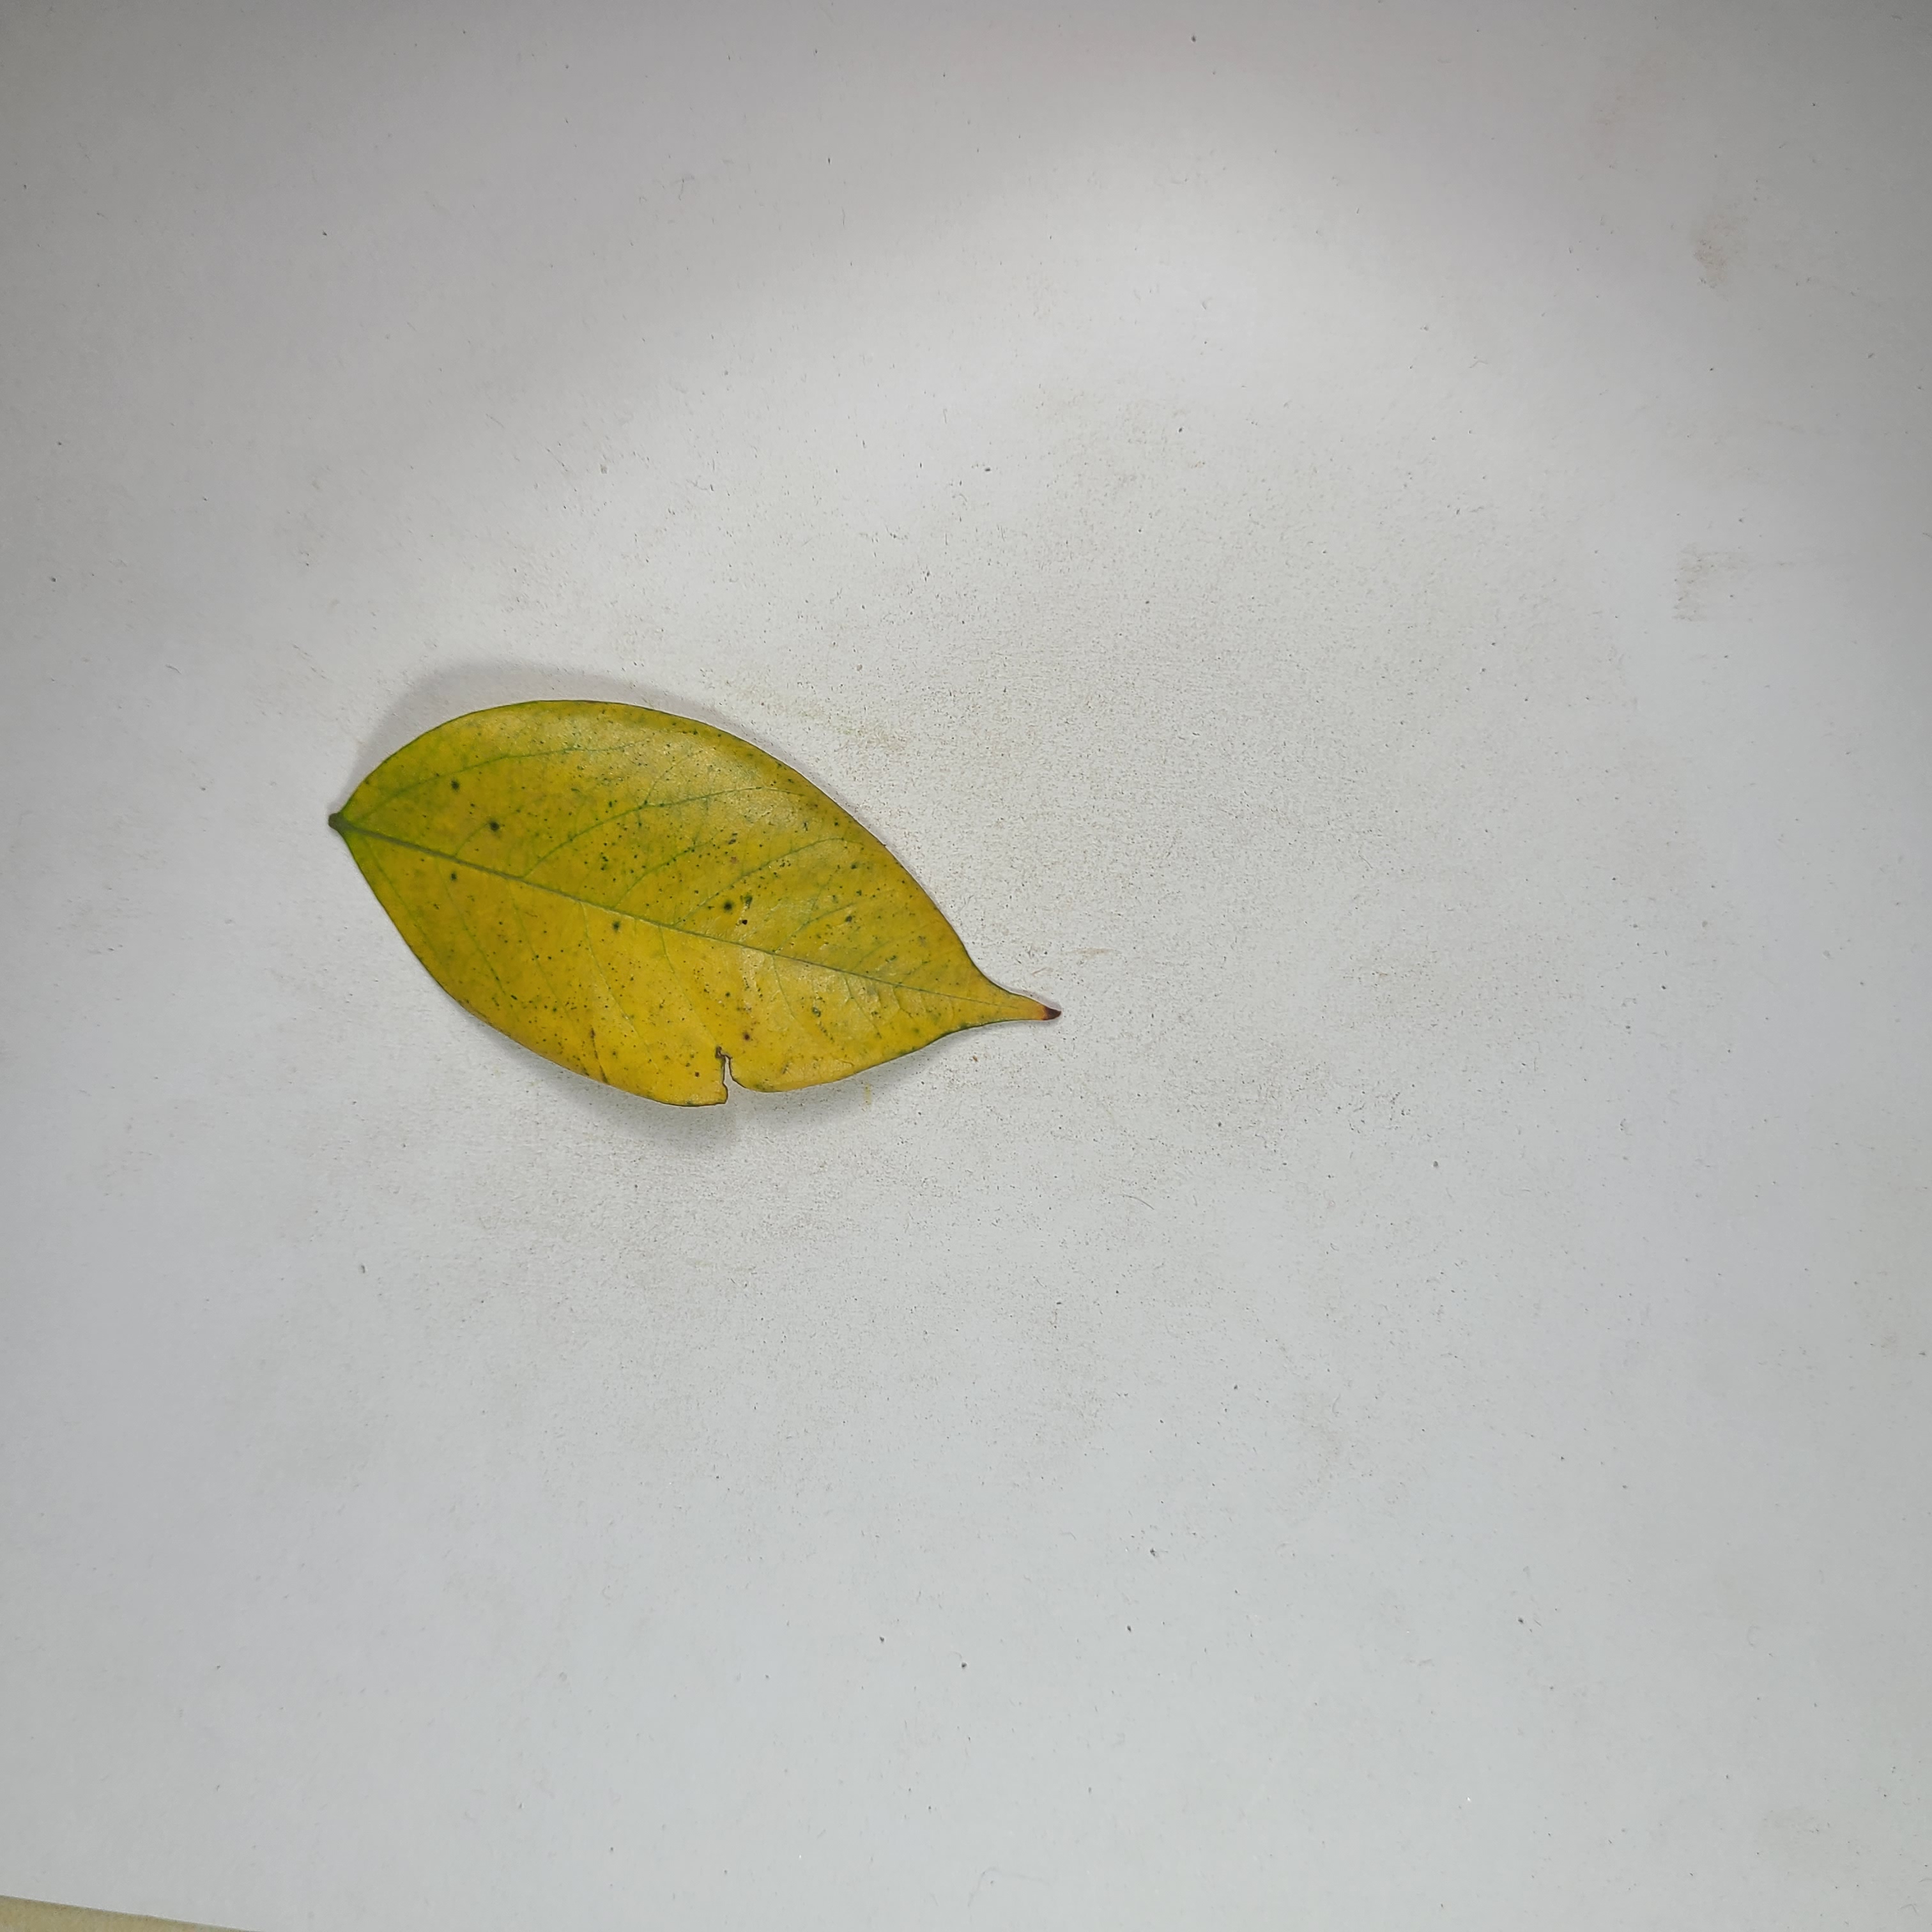
Label: Yellow Leaves